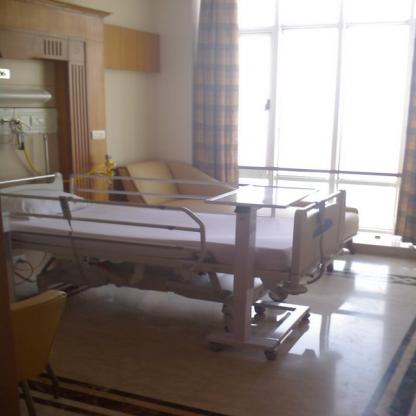
Scene: Indoor